Communication Arts Guild

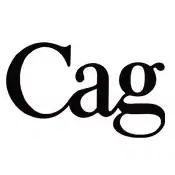
The Registered Logo of Cag

Communication Arts Guild or CAG is an organisation dedicated to the Indian advertising industry. Located in Mumbai, this is the only organisation which has the complete record of the growth of Indian Advertising since Independence.